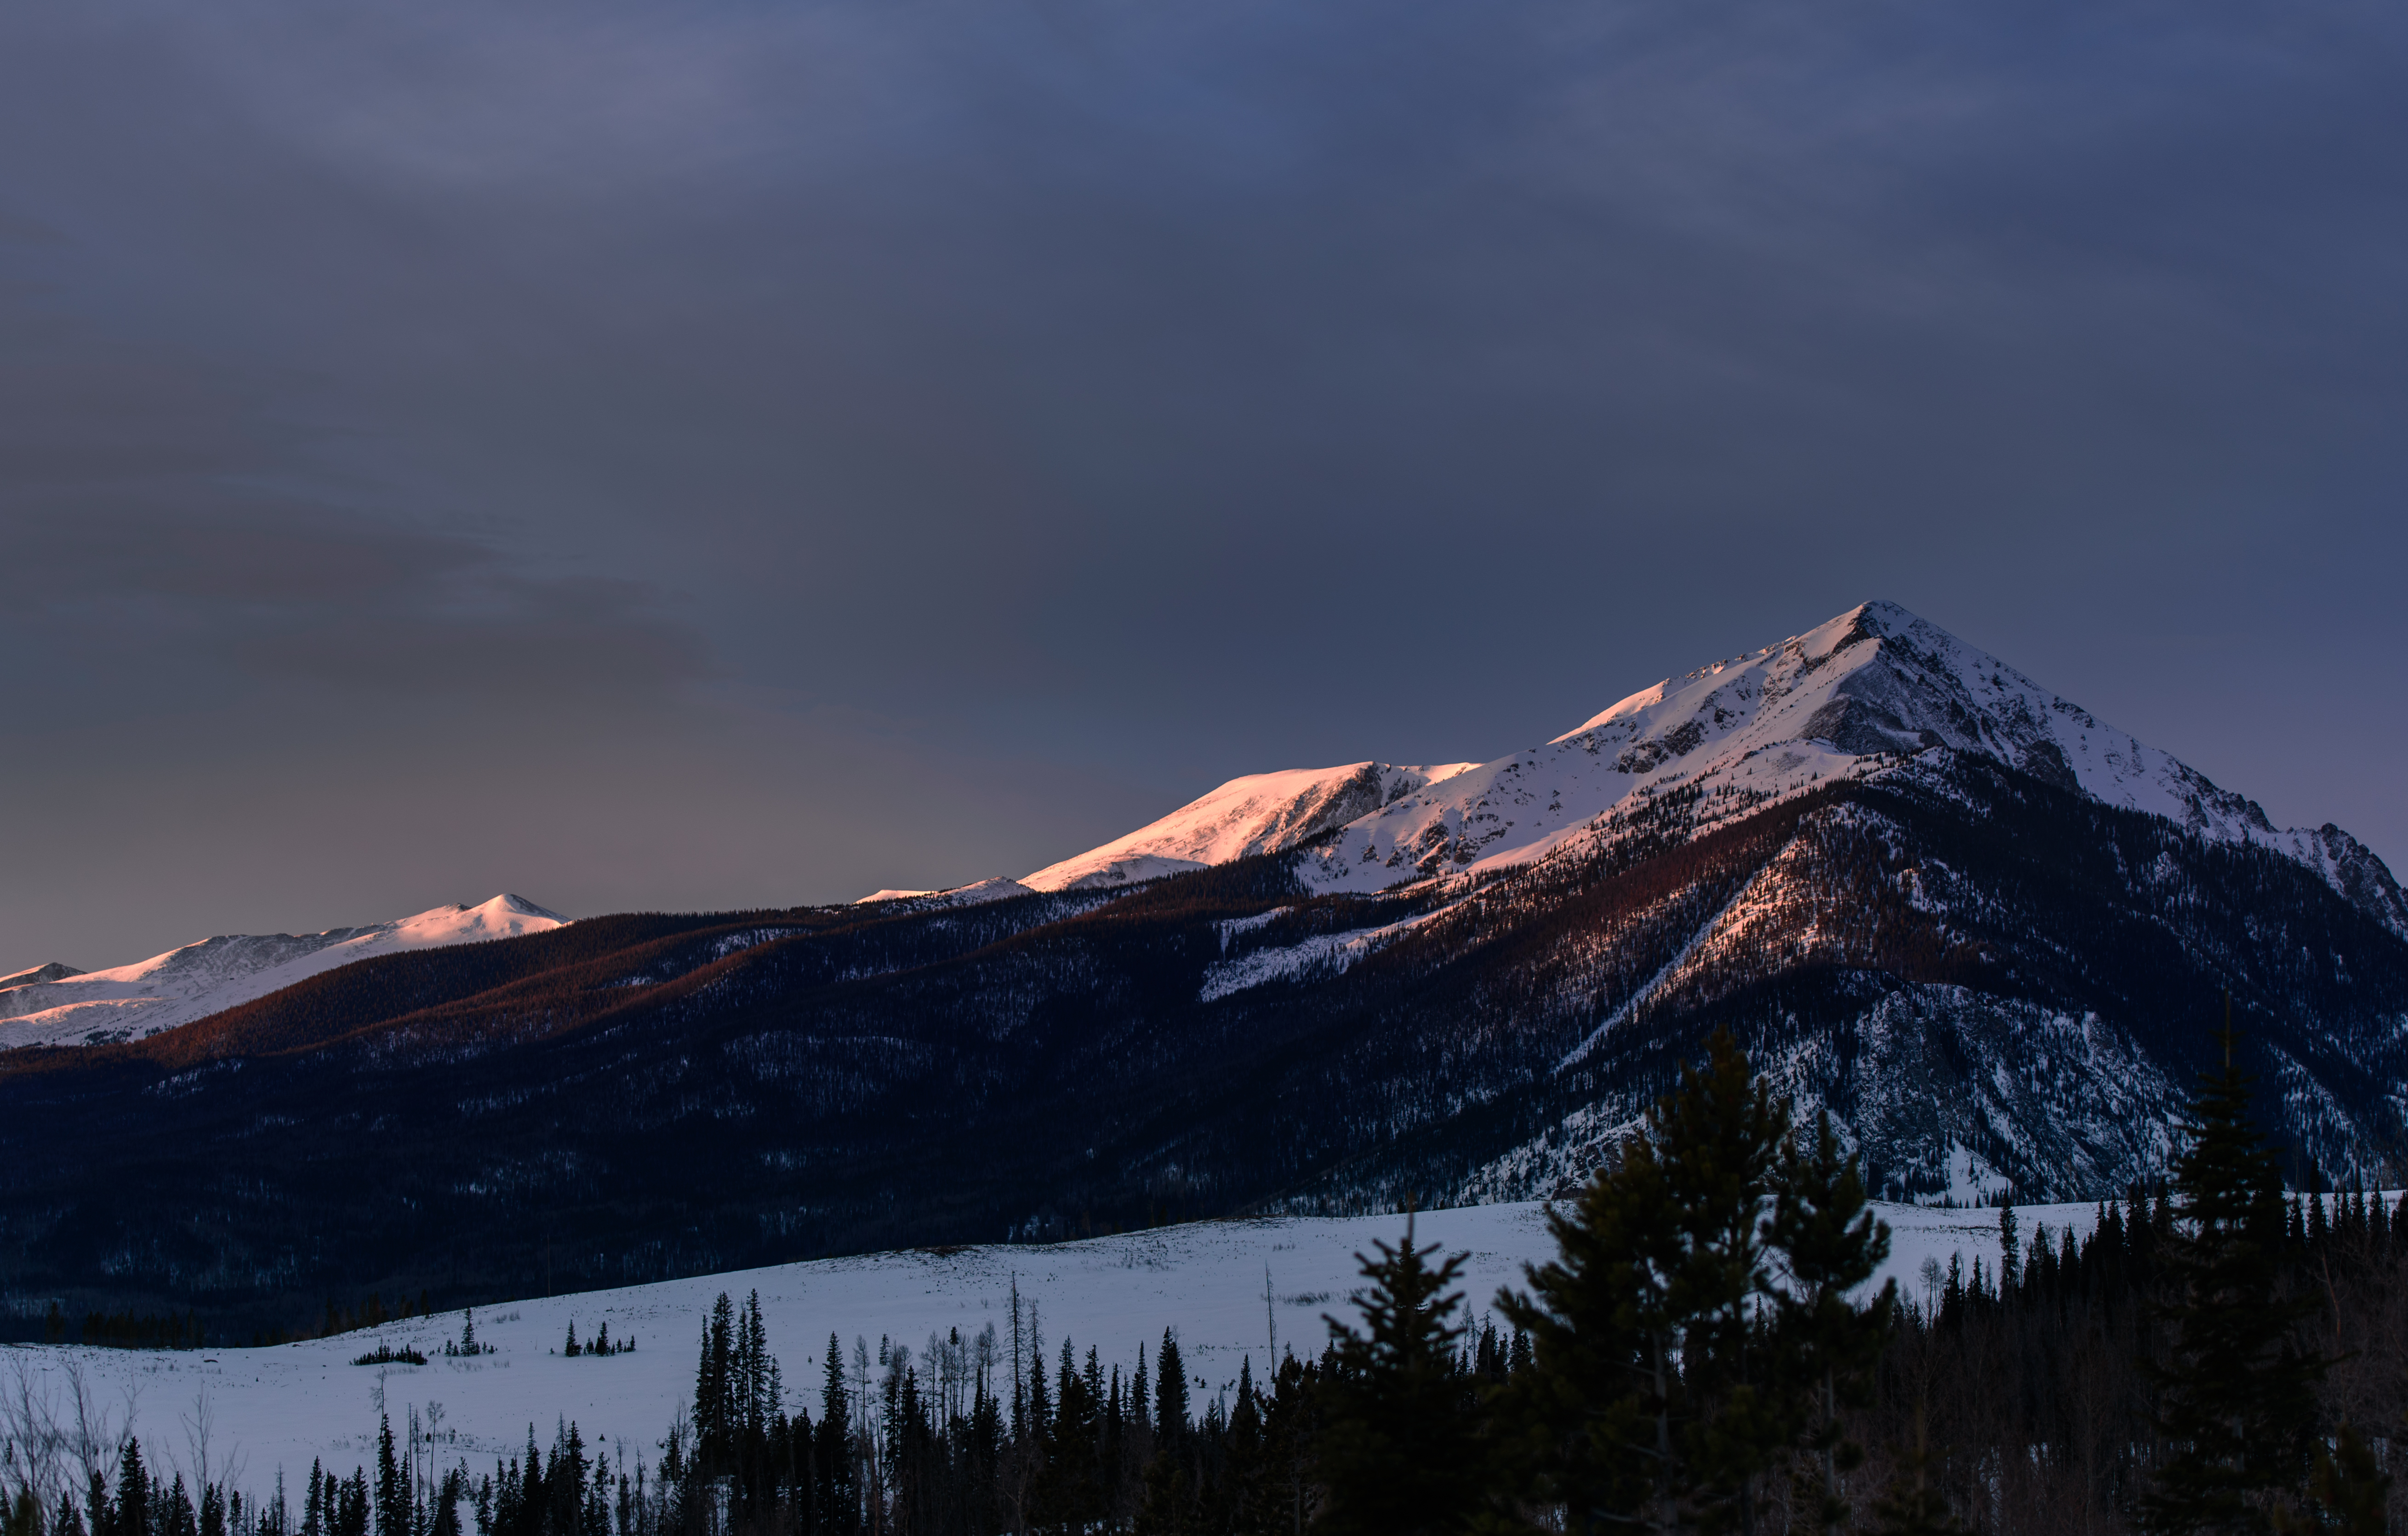
landscape, nature, wilderness, mountain, snow, winter, cloud, dawn, mountain range, weather, season, ridge, summit, alps, landform, geographical feature, mountainous landforms